Alice Lee Moqué

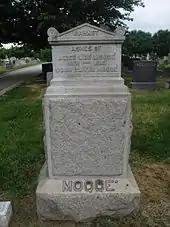
Alice Lee Moqué gravestone, Washington's Congressional Cemetery

Alice married her second husband, John Oliver Moqué, on June 27, 1894. John Oliver Moqué was born March 26, 1868, to Catherine Araminta Joyce (1837 - 1918) and James E. Moqué. Alice and John Oliver Moqué had a daughter, Voleta Alice Moqué.